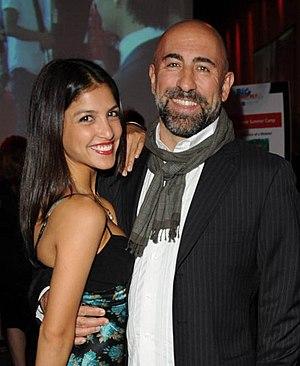
Nazneen Contractor est une actrice canadienne, d'origine indienne, née le 26 août 1982 à Bombay.